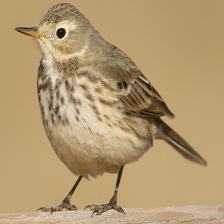
Species: AMERICAN PIPIT
Scientific name: ANTHUS RUBESCENS